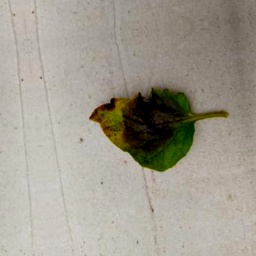
Etiqueta: Late Blight